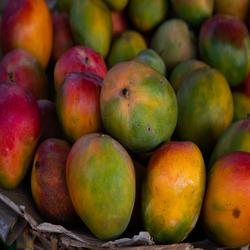
Label: Mango